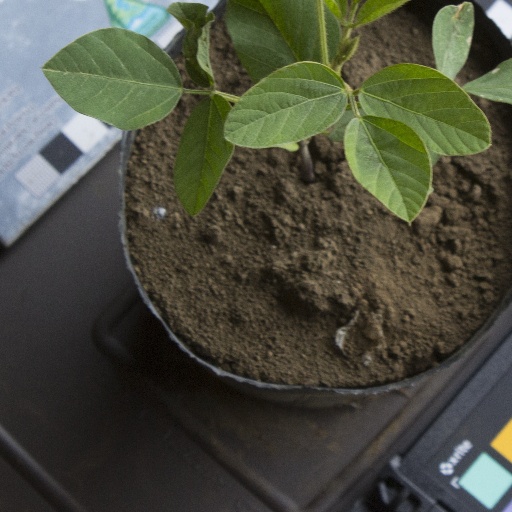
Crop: soybean